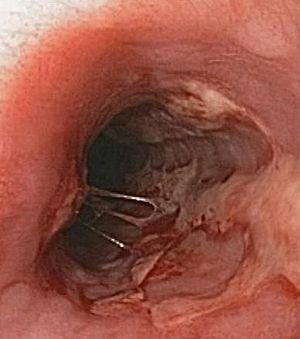
L'angine herpétique est une affection aigüe de la gorge réalisant une angine vésiculeuse, due au virus Herpes simplex, le plus souvent lors d'une primo-infection par le HSV de type 1.